Edwin Russell (artist)

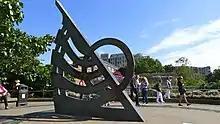
The Tower Hill Sundial

Edwin John Cumming Russell (1939–2013) was an English sculptor. He studied at the Brighton School of Art and the Royal Academy School. He was married to fellow sculptor Lorne McKean.